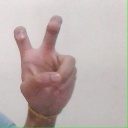
अक्षर: ई